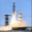
Label: rocket